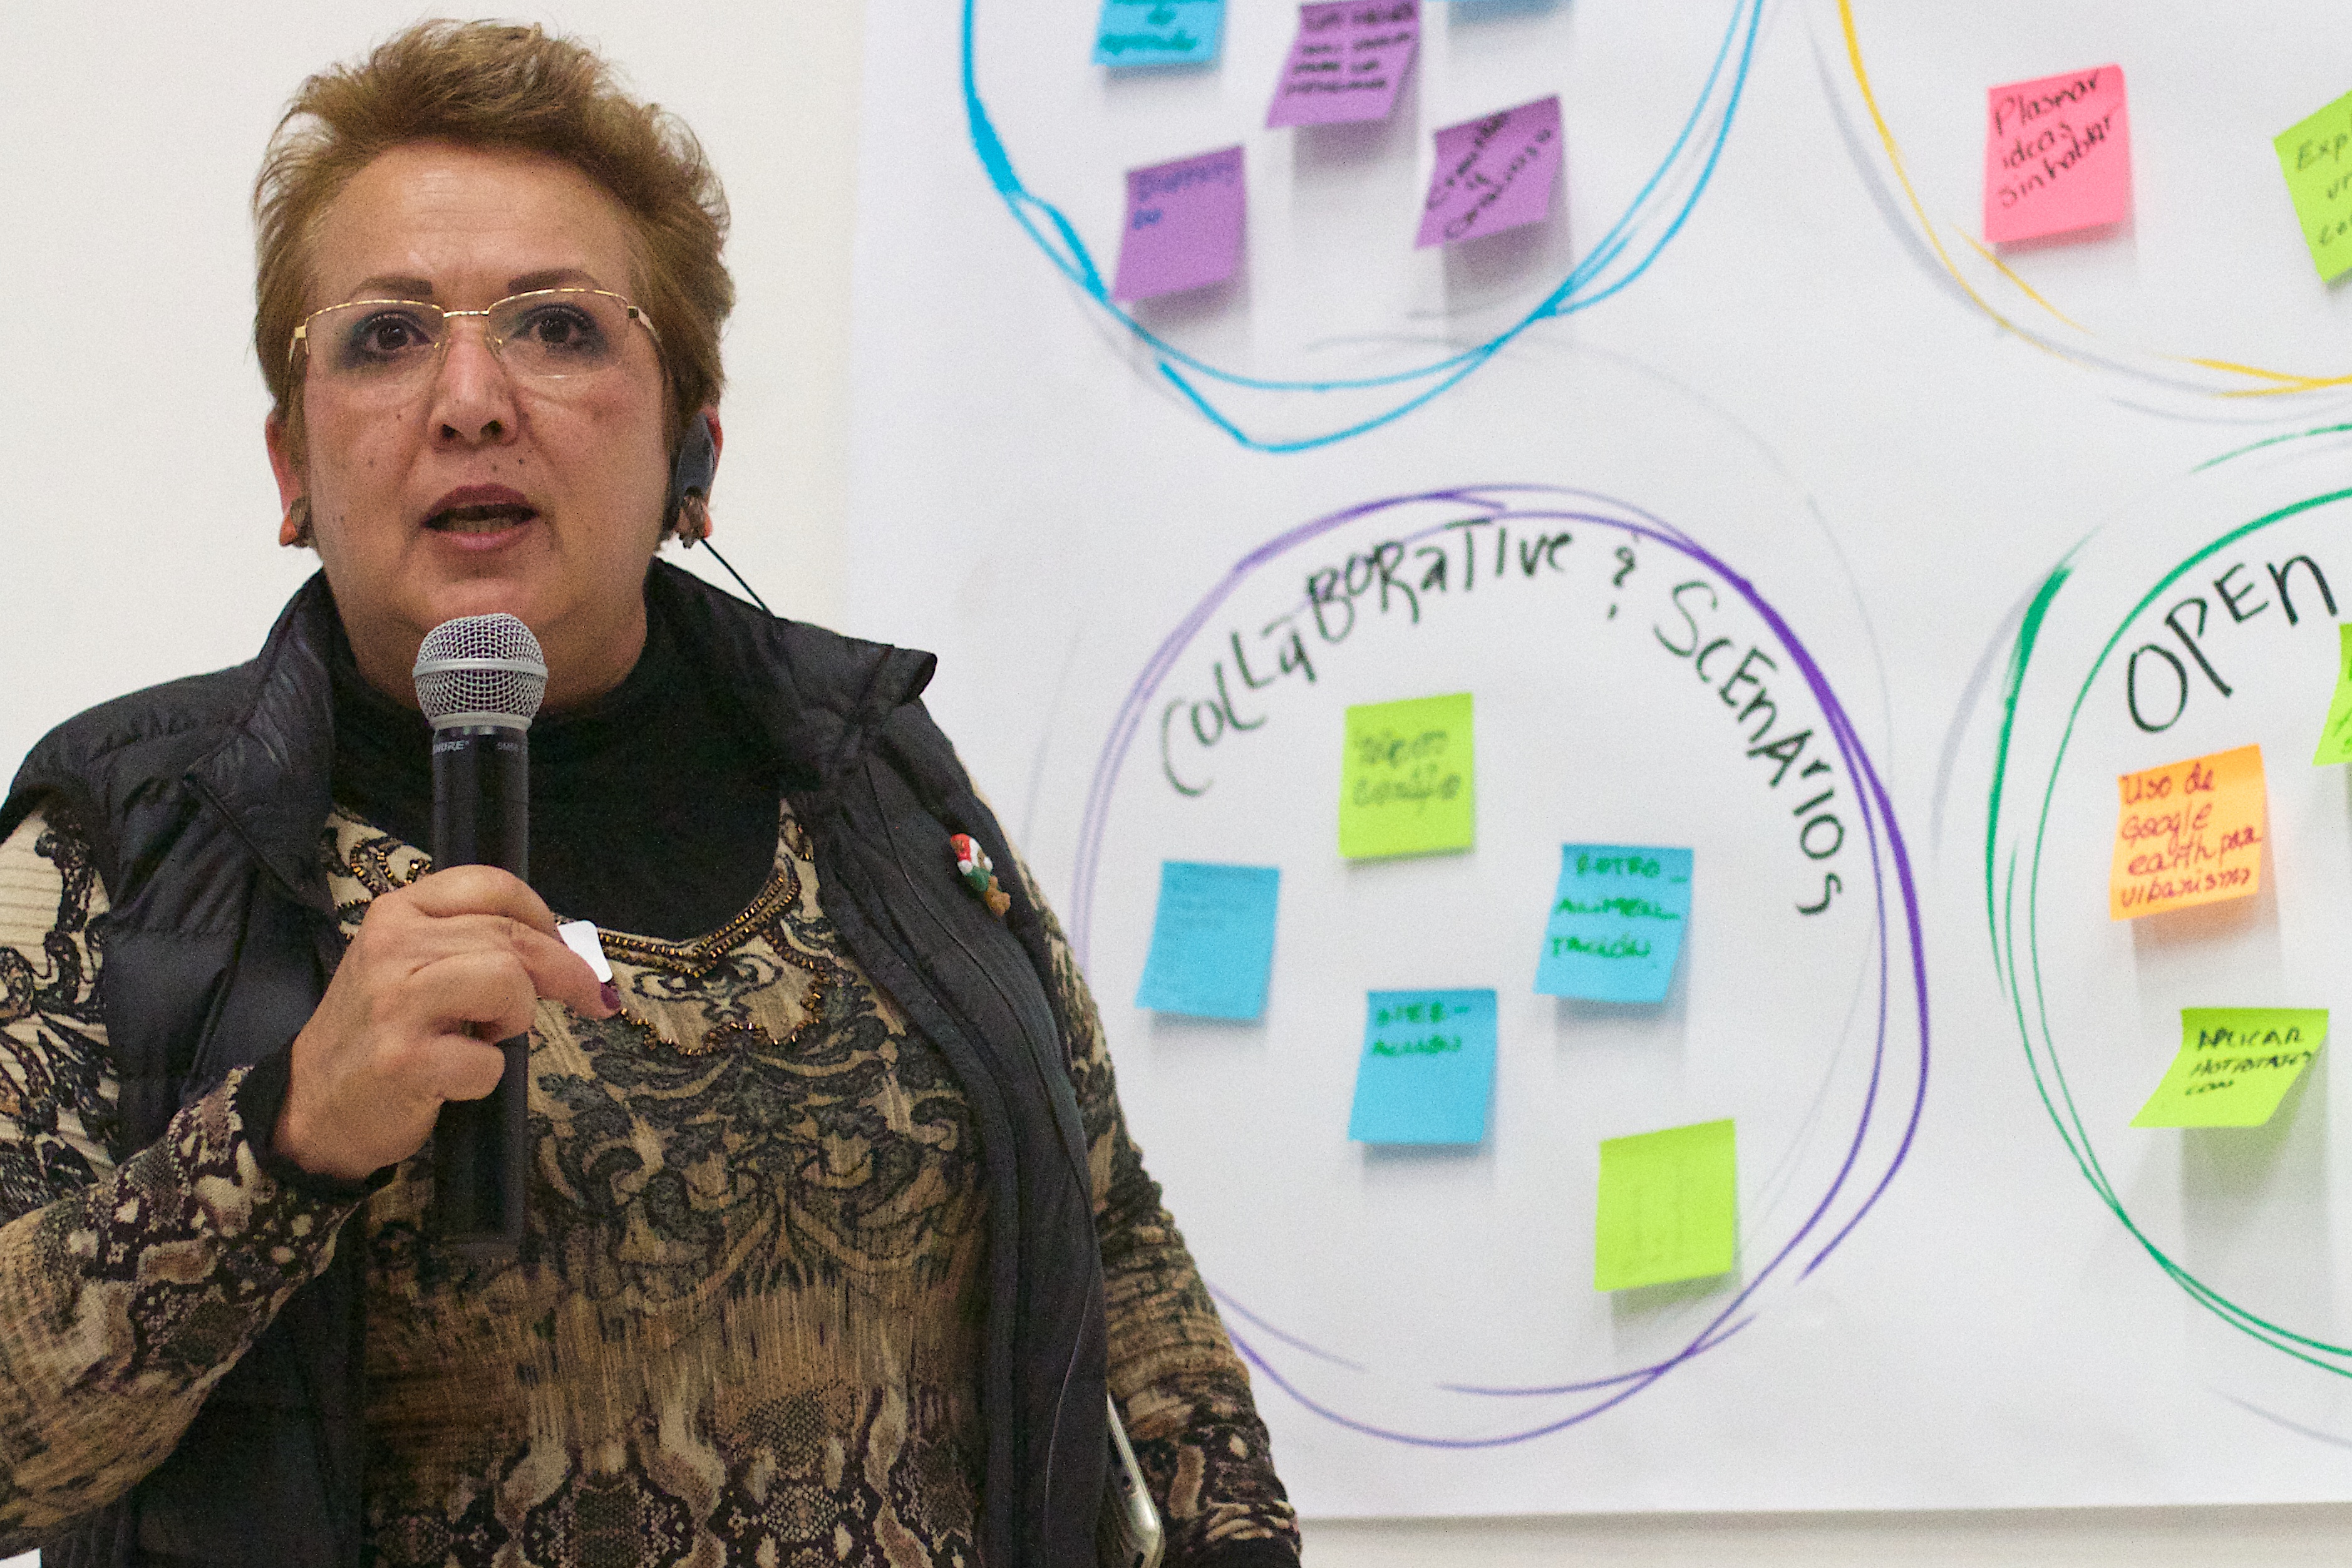
brand, udgagora